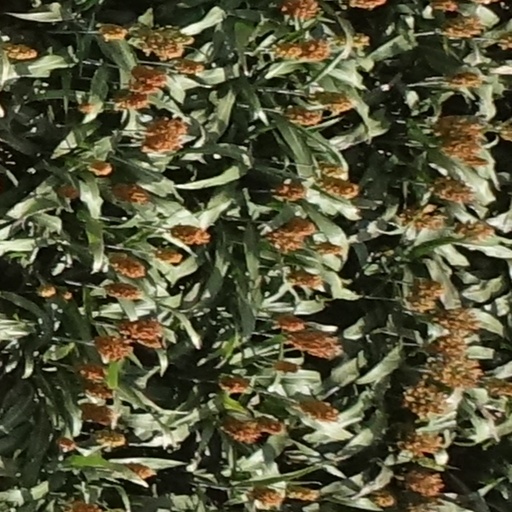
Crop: sorghum